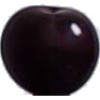
Label: Cherry Wax Black 1